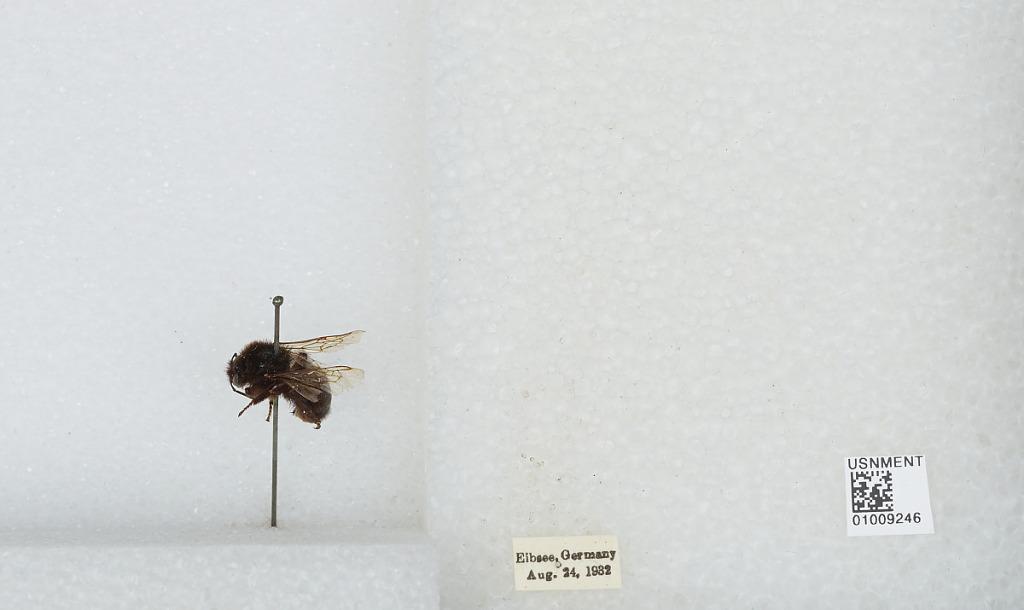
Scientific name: Bombus (Melanobombus) lapidarius lapidarius (Linnaeus)
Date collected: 1932-8-24
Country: Germany
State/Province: Bavaria
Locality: Eibsee
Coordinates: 47.4562, 10.9729